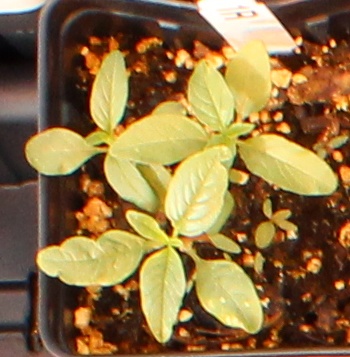
Label: Waterhemp